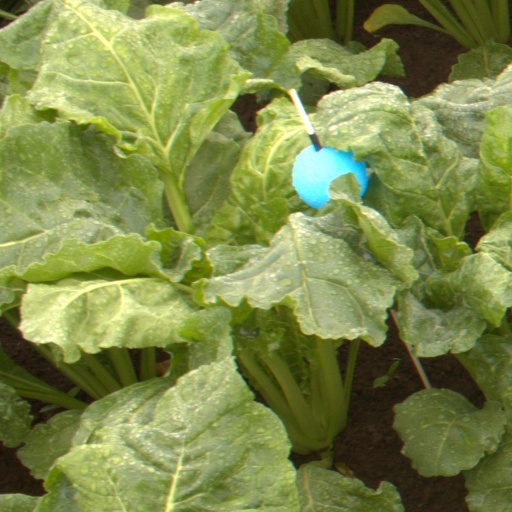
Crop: sugar beet